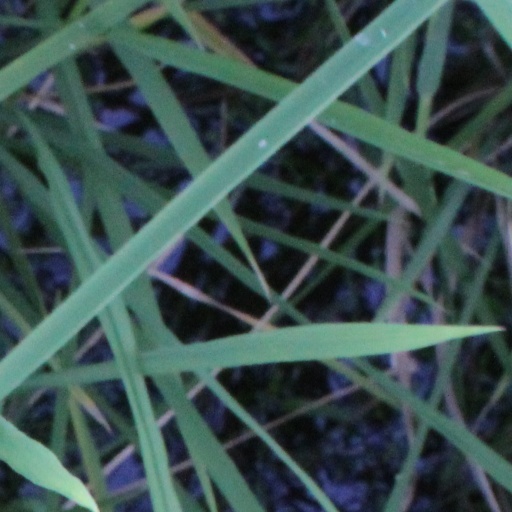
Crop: rice